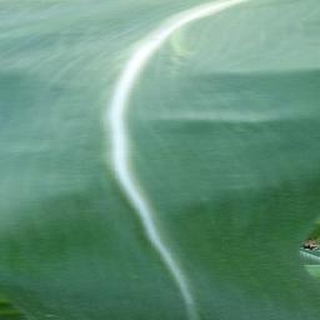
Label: healthy_corn